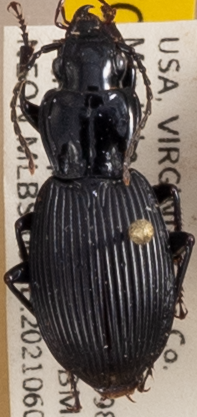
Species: Pterostichus lachrymosus
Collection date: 2021-06-01
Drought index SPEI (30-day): -1.85
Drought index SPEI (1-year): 0.678
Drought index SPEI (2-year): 1.45